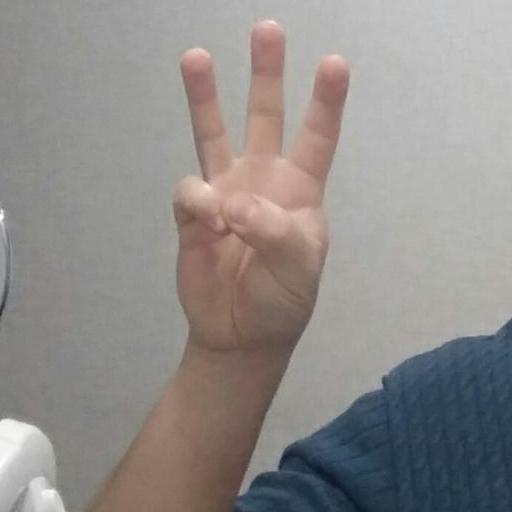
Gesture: three